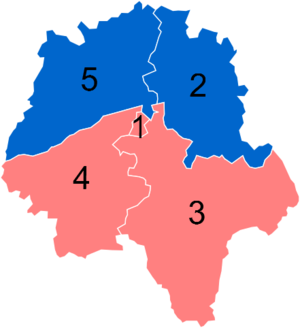
Résultats des élections législatives de l'Indre-et-Loire en 2012
Les élections législatives françaises de 2012 se tiennent les 10 et 17 juin 2012. Elles sont marquées par un nouveau découpage électoral des 577 circonscriptions pour tenir compte de l'évolution de la démographie française. Les résultats sont présentés par département ou collectivité et pour chaque circonscription. Ils indiquent les modifications éventuellement apportées à la composition de ces circonscriptions par rapport au précédent découpage de 1986 :
Les élections législatives françaises de 2012 se déroulent les 10 et 17 juin 2012. Dans le département d'Indre-et-Loire, cinq députés sont à élire dans le cadre de cinq circonscriptions, soit le même nombre d'élus malgré le redécoupage territorial.